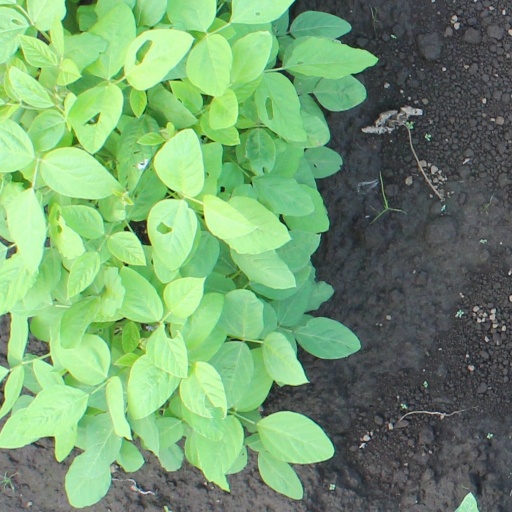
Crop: soybean